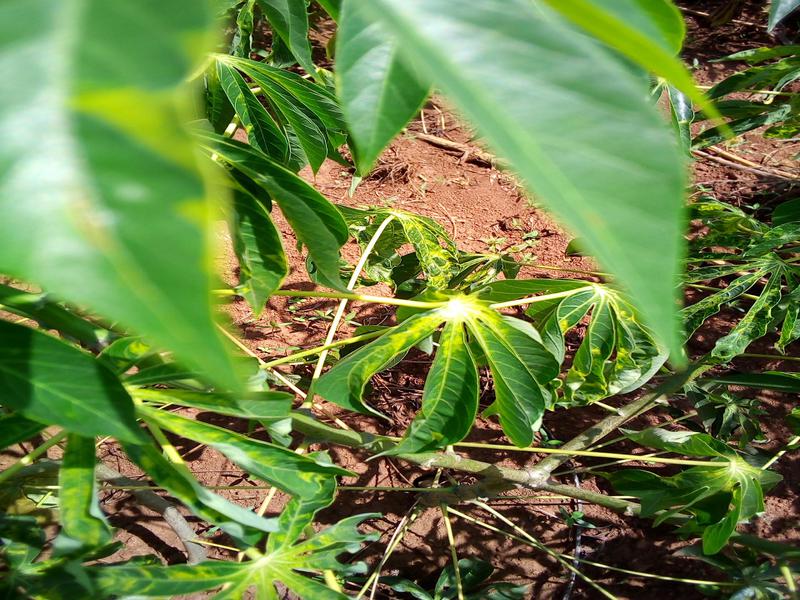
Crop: cassava
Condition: mosaic_disease